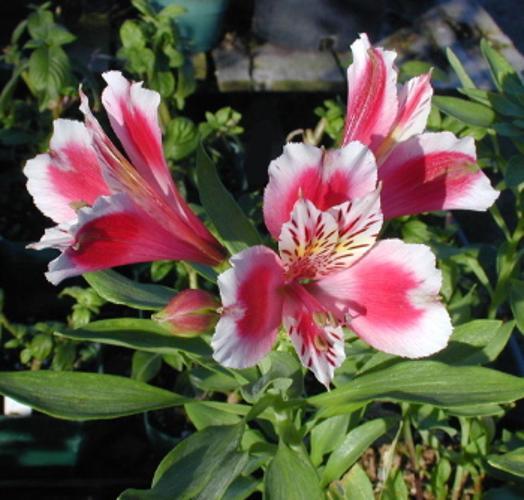
Label: peruvian lily